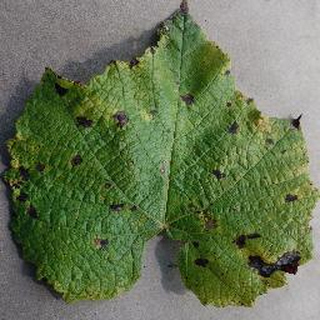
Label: grape_leaf_blight